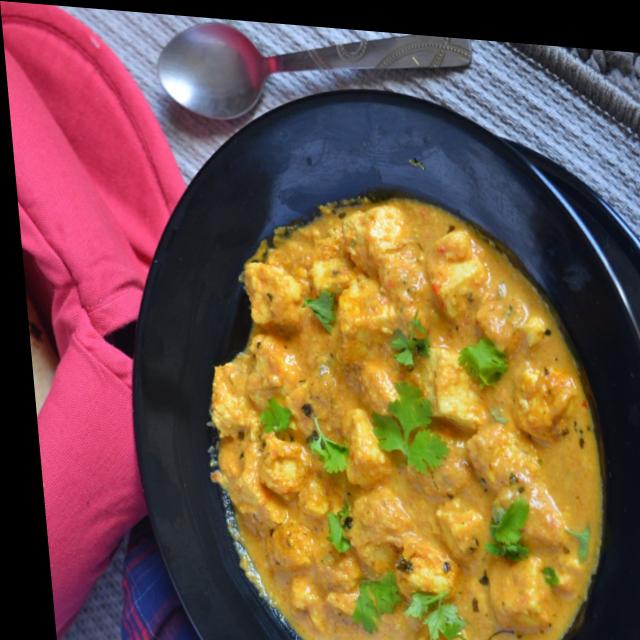
Dish: shahi_paneer